George Wang (actor)

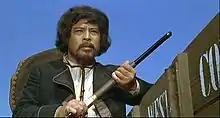
Wang in "Colt in the Hand of the Devil" (1967)

George Wang Jie (born Wang Chun-yang , 12 November 1918 – 27 March 2015) was a Taiwanese actor and film producer. After a beginning his career in Mainland China during the Republican era, he was an important figure in the early development of Taiwanese and Hong Kong cinema, but came to the attention of international audiences for his appearances in a multitude of Italian films during the 1960s and '70s.